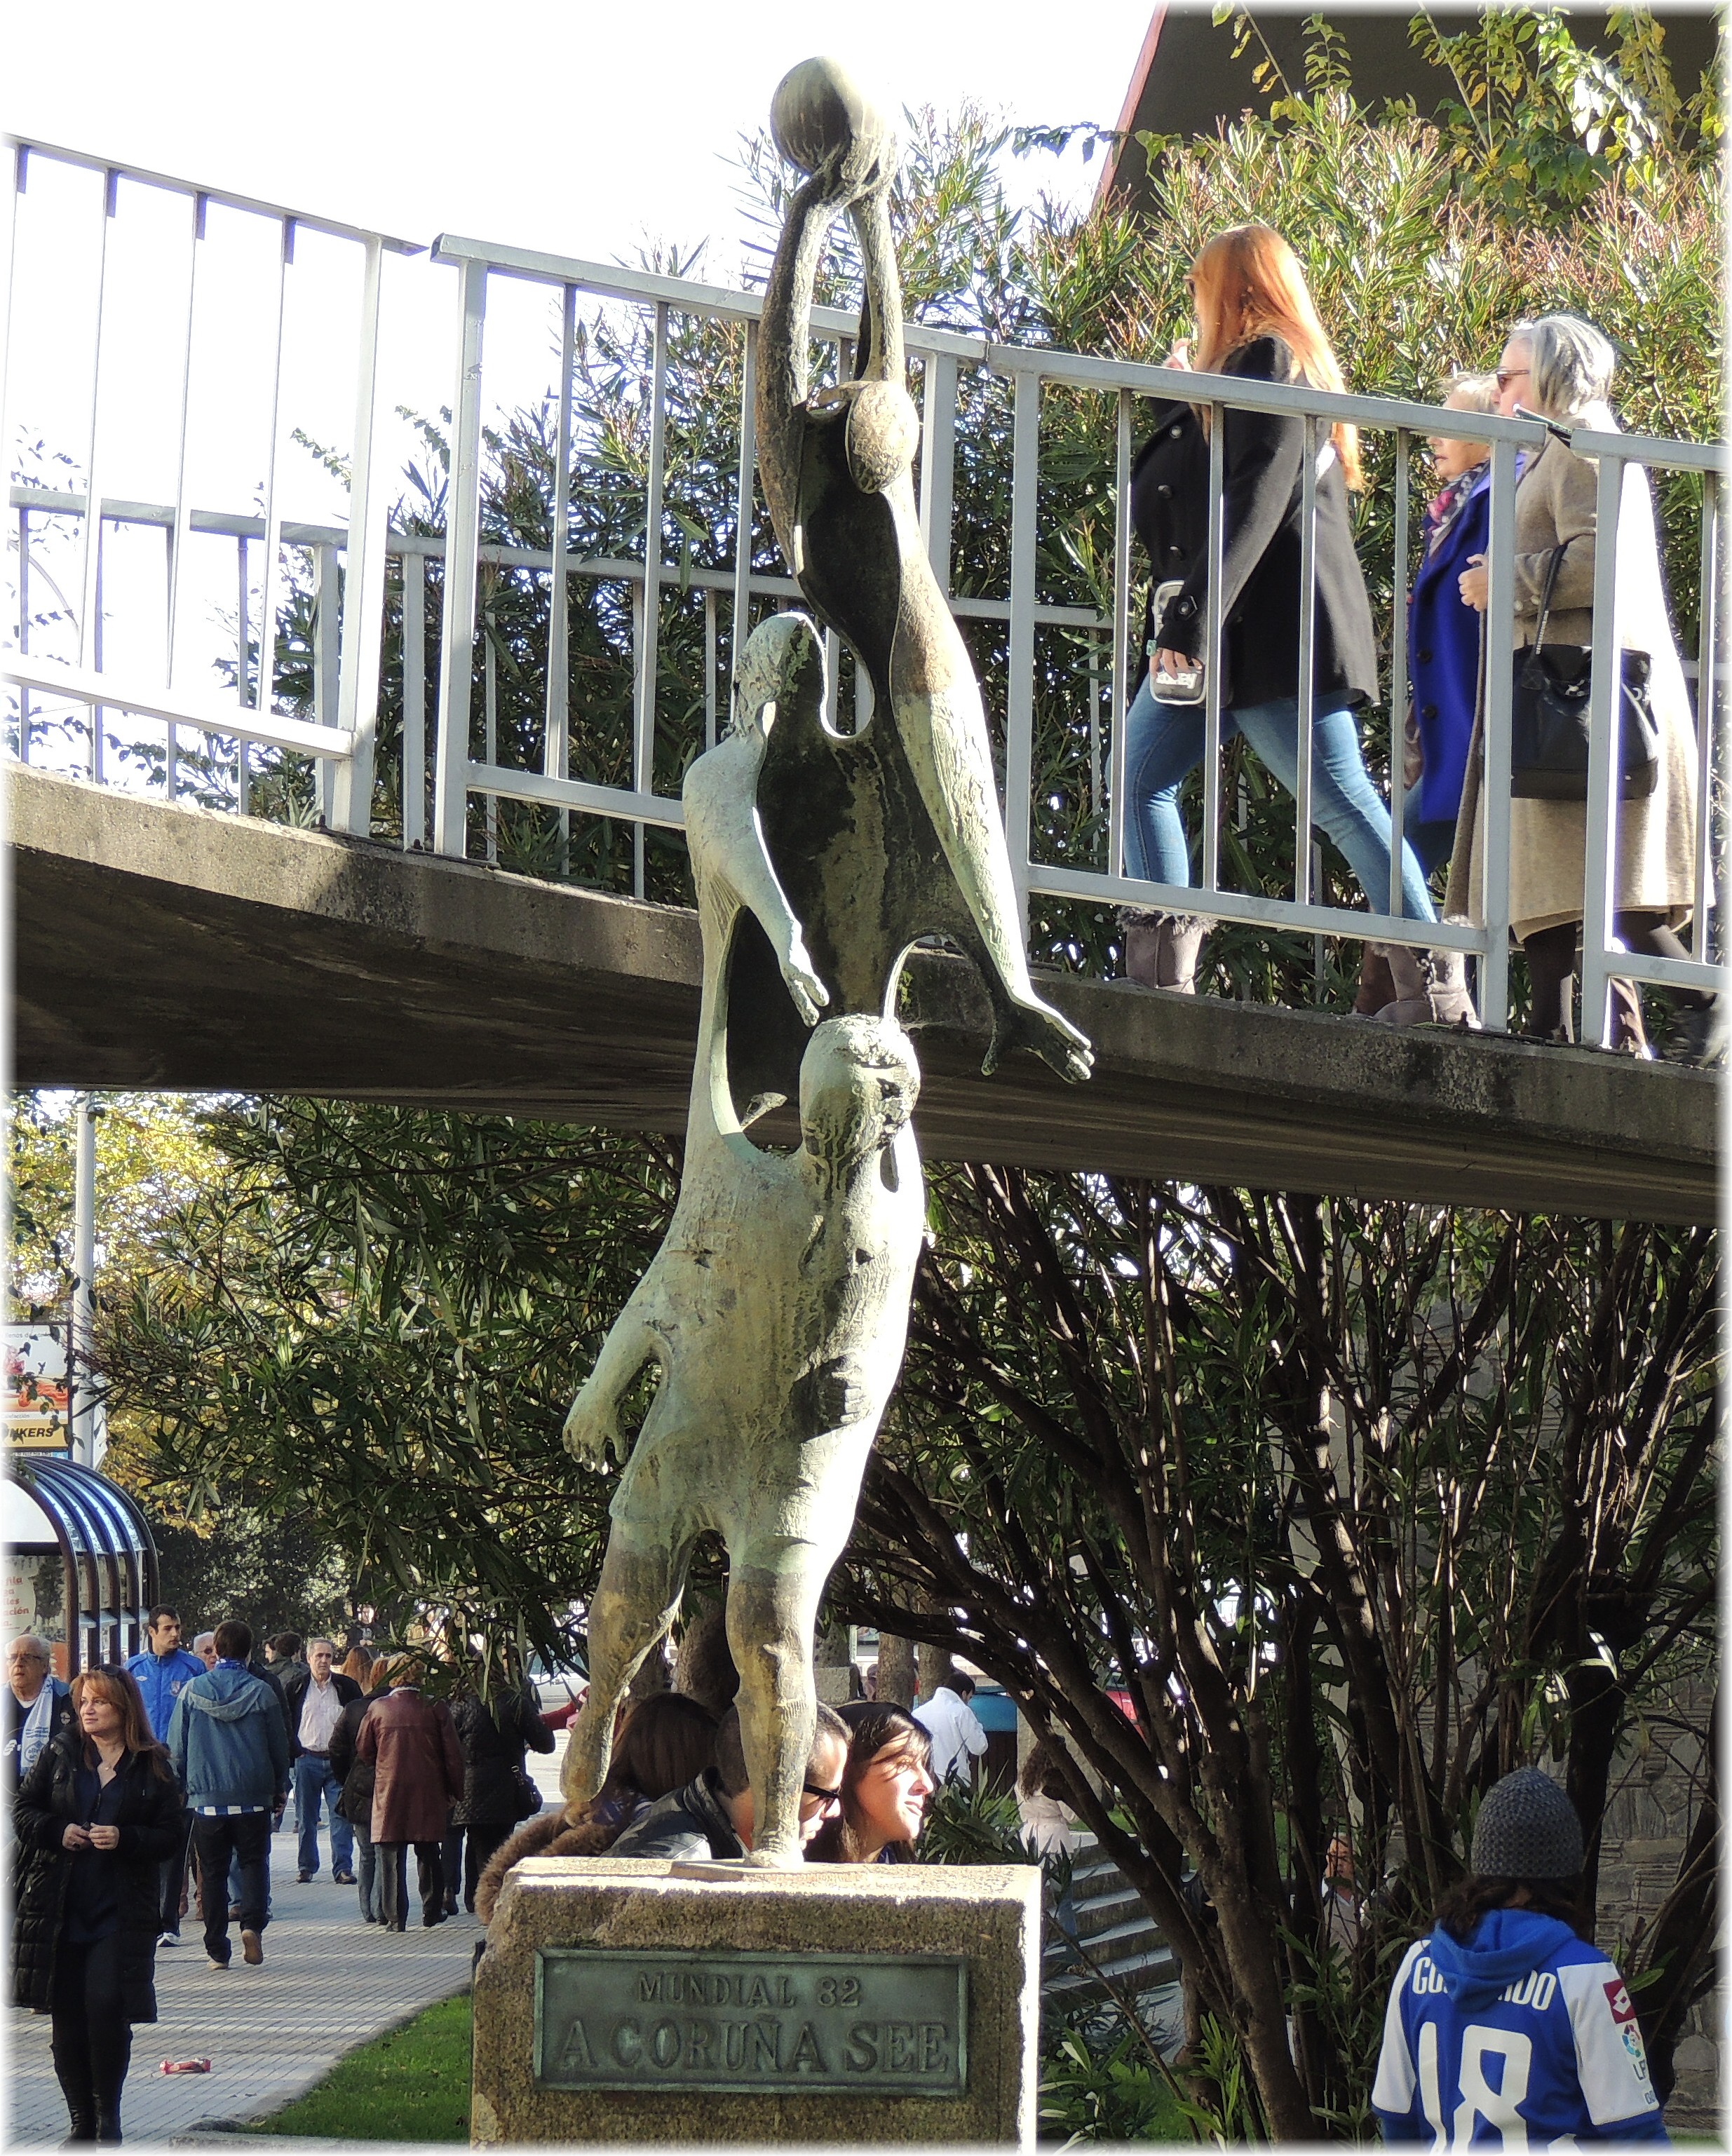
monument, europe, statue, zoo, park, sculpture, art, spain, espagne, europa, futbol, galicia, dinosaur, espana, galiza, deportivo, depor, trofeo, corunna, galice, teresaherrera, lacoruna, acoru a, coru a